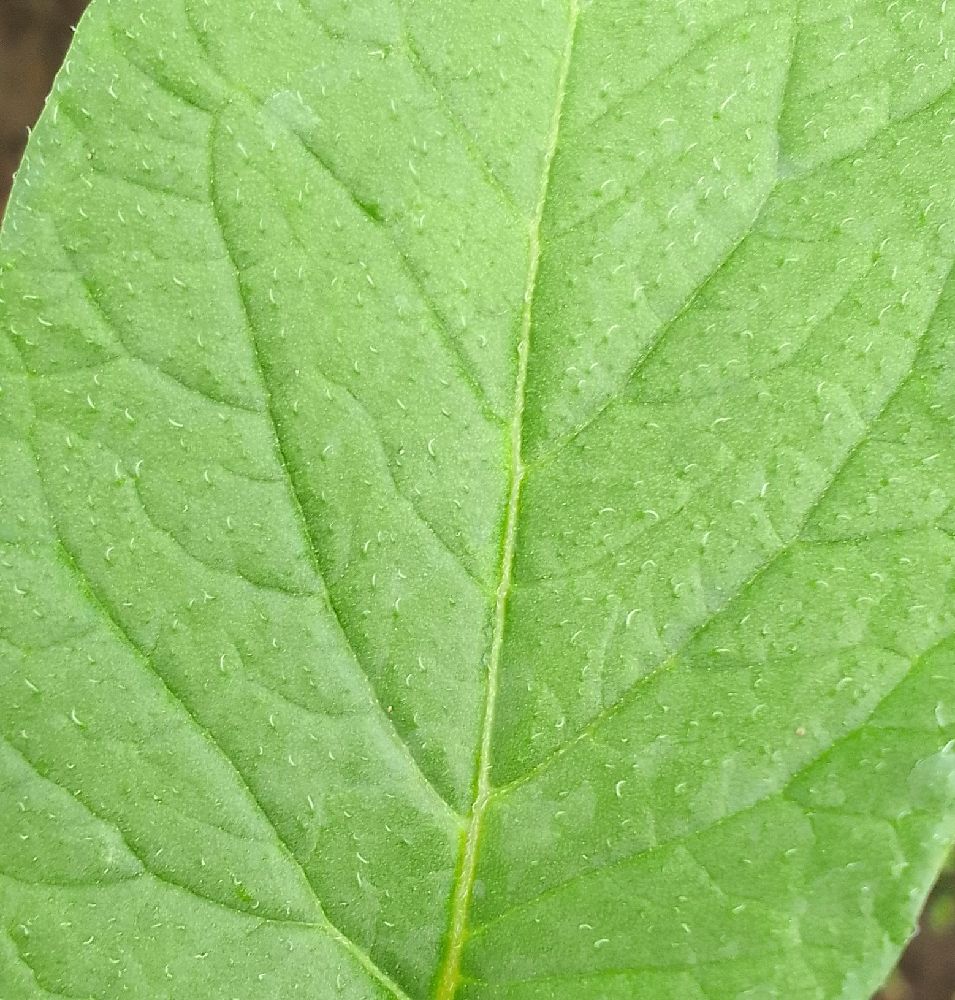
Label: Healthy